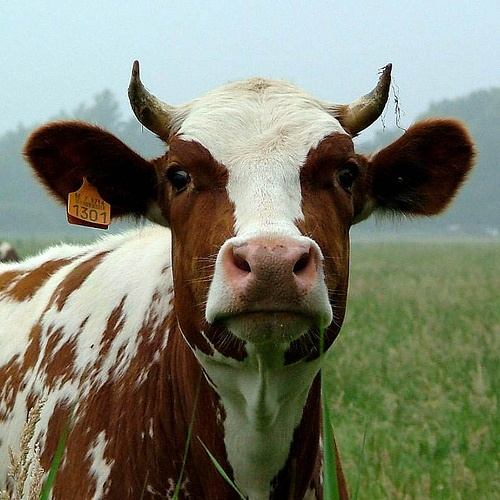
a tagged cow in a pasture of grass
A cow with a tag is standing in the middle of a field
A brown and white cow poses for a picture in a lush green field.
A tagged brown and white cow standing in a field.
A close up photo of a cow's face with an ear tag.